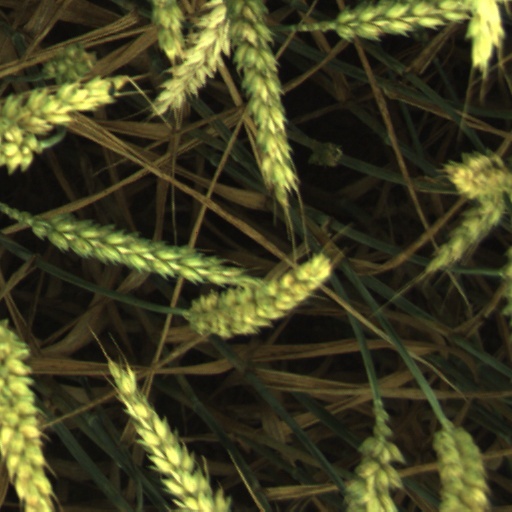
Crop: wheat